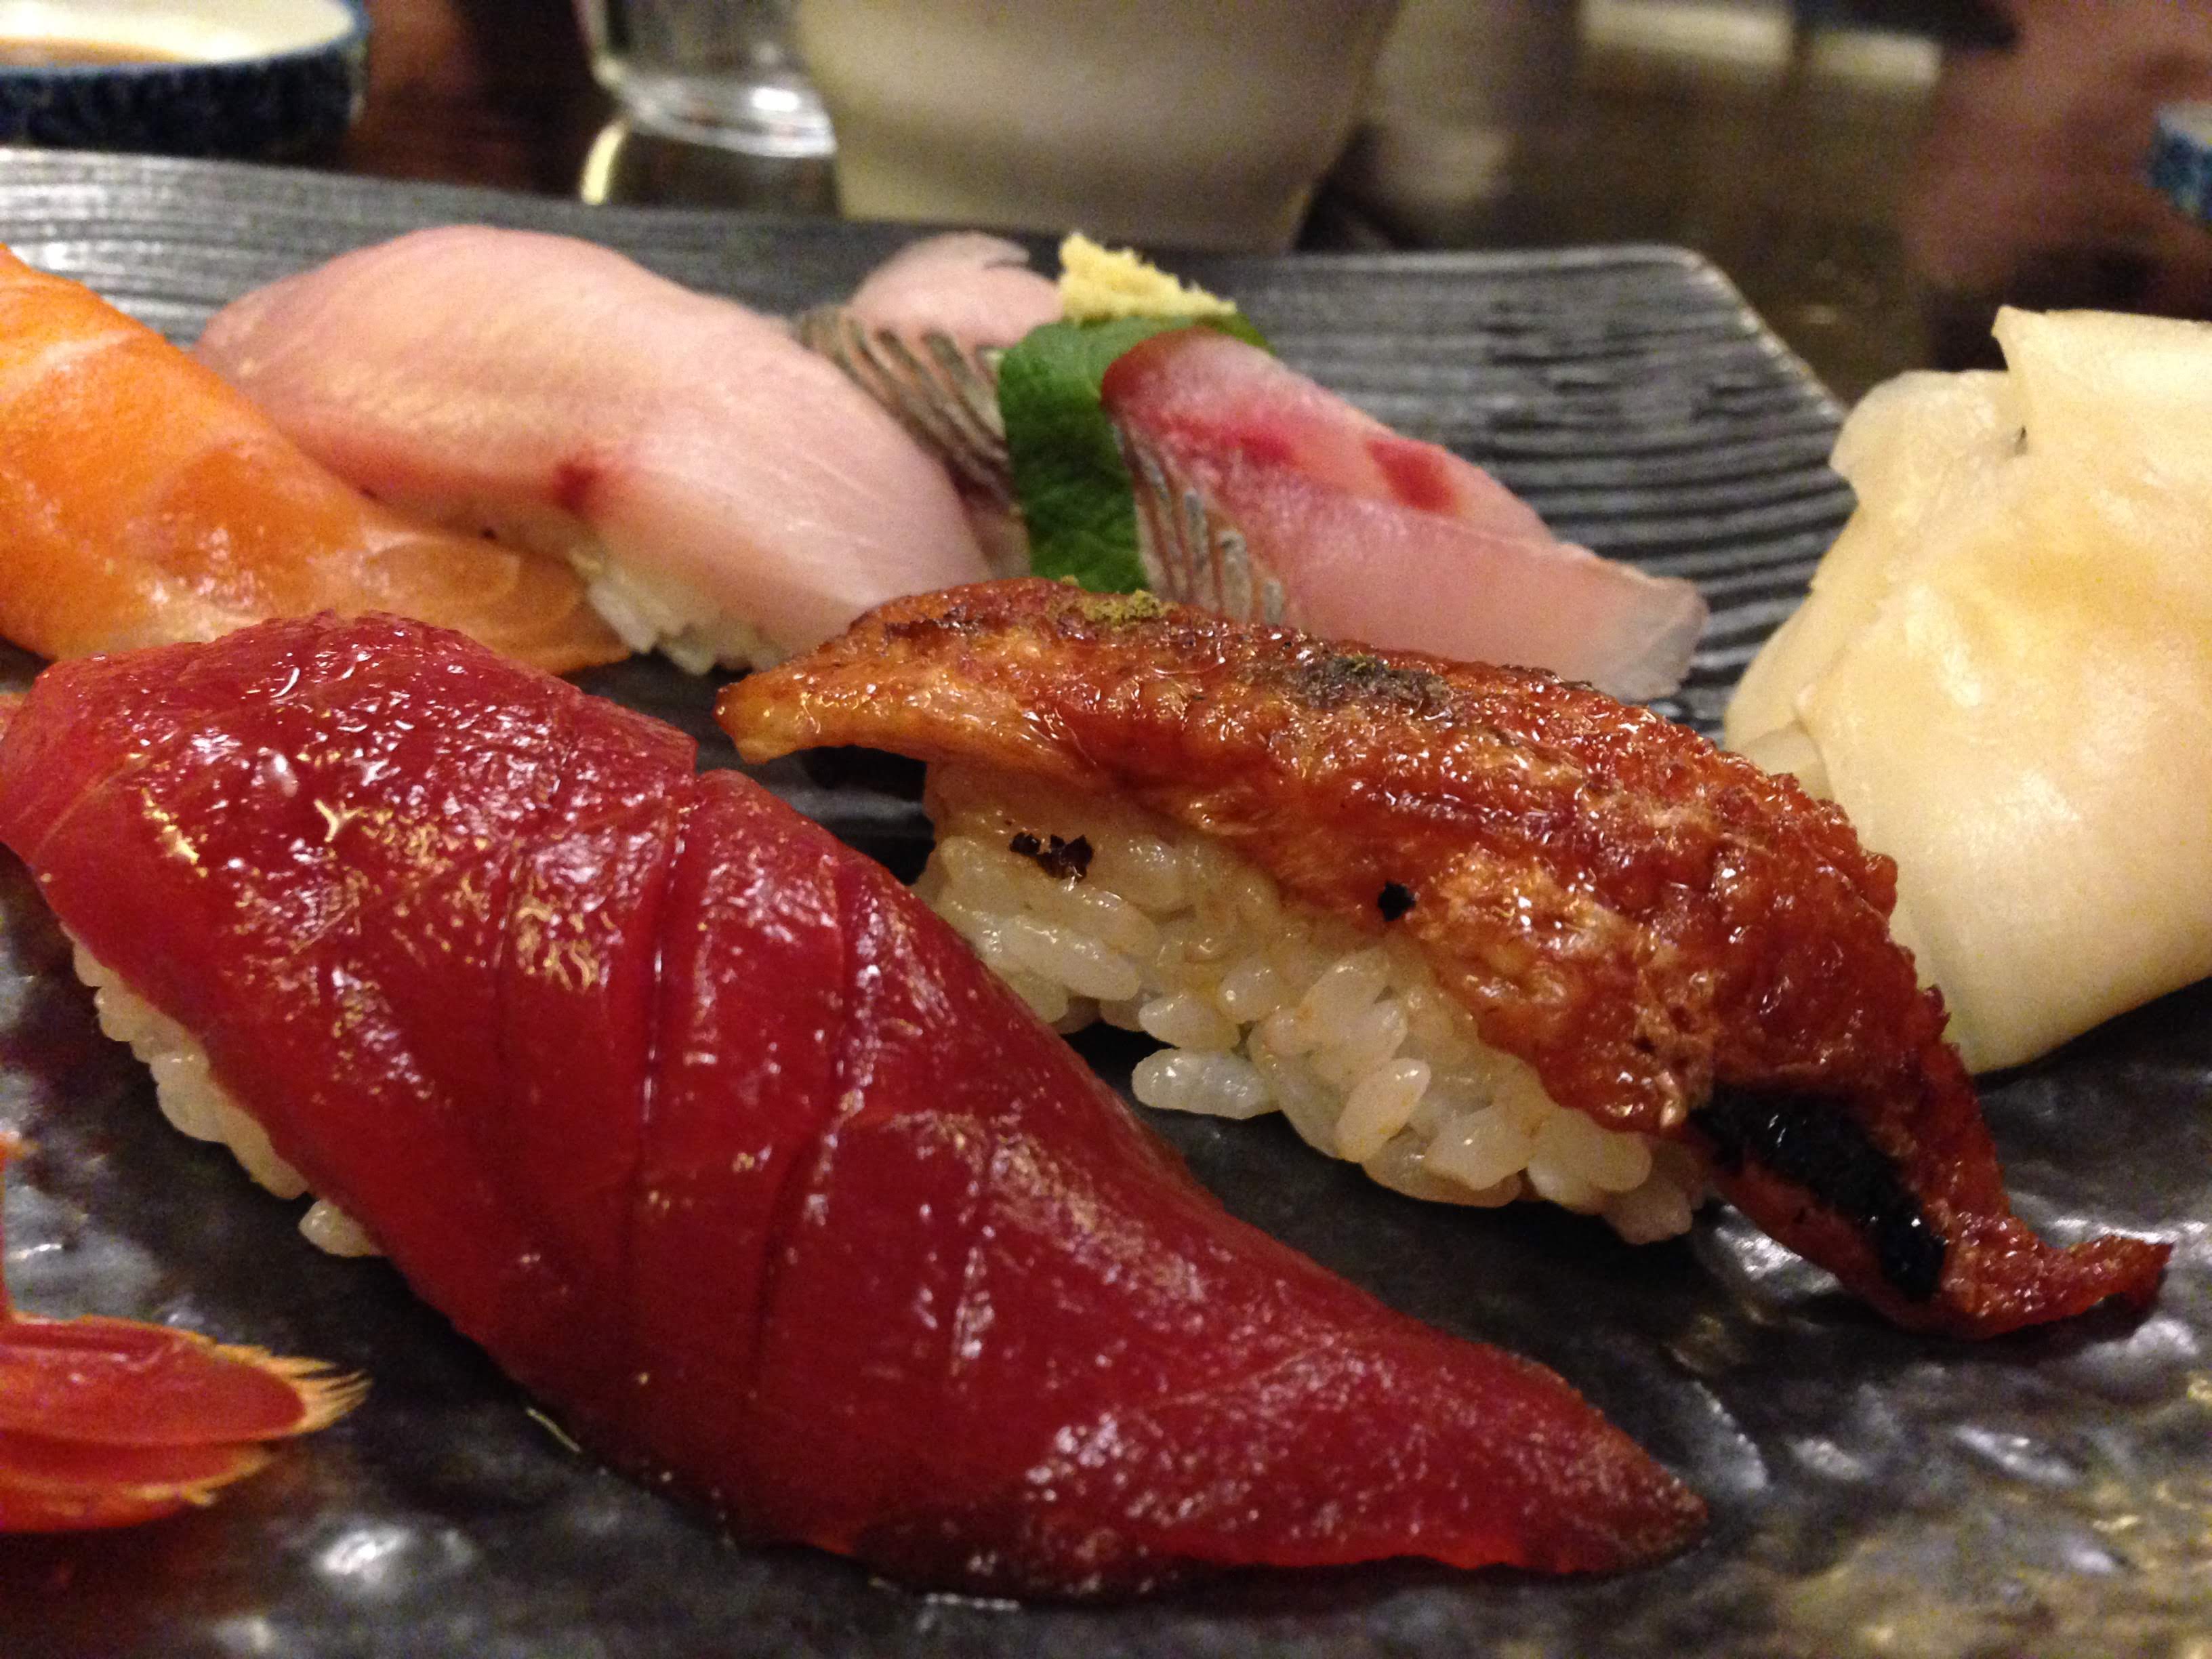
sashimi, eel, rice, japanese, pickled, ginger, cuisine, food, seafood, dish, asian food, animal source foods, japanese cuisine, sushi, shanghai food, unagi